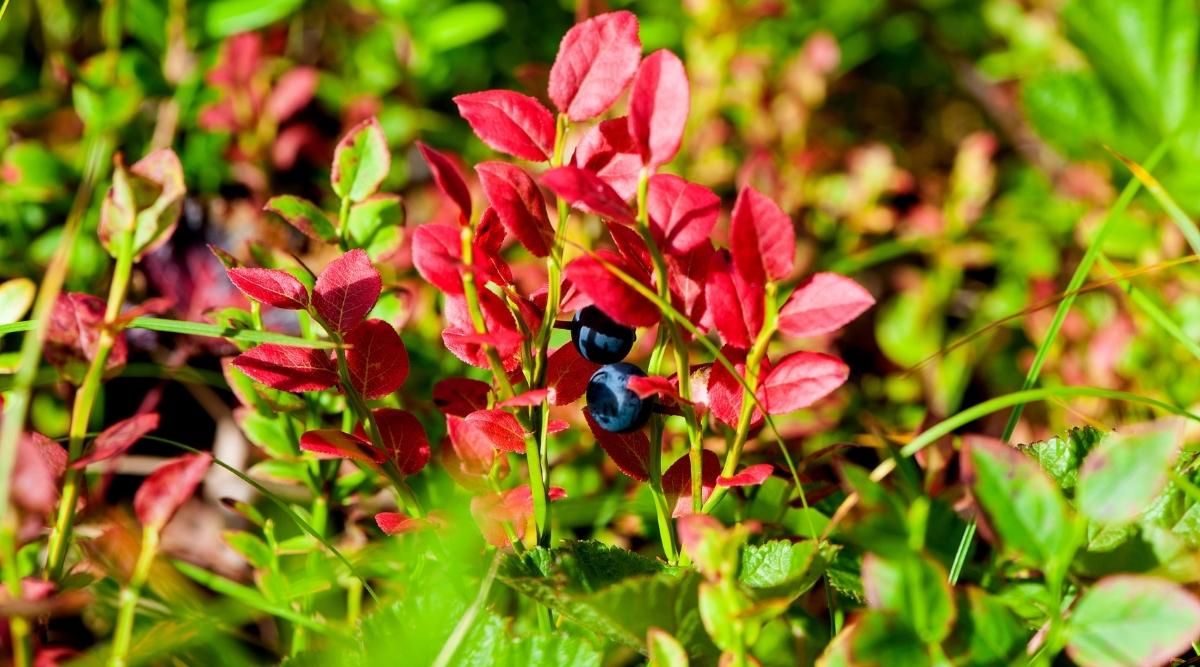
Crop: blueberry
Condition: healthy